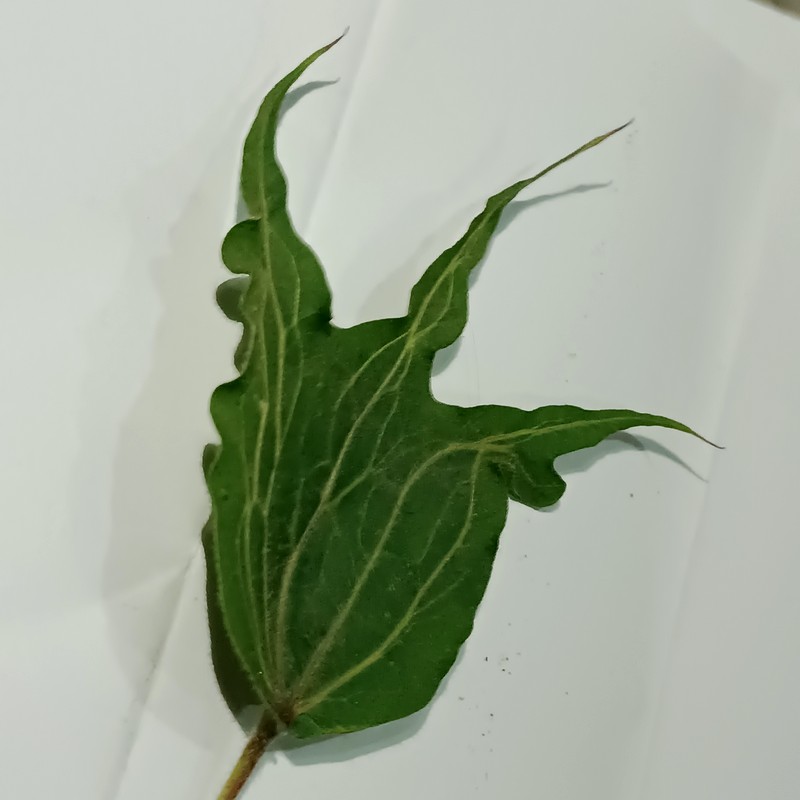
Label: Herbicide Growth Damage